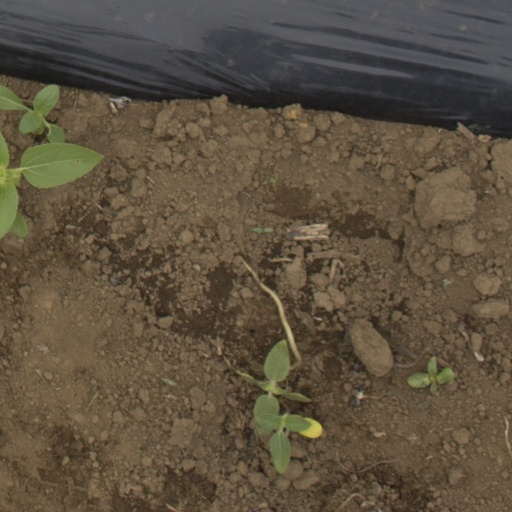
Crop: Jerusalem artichoke